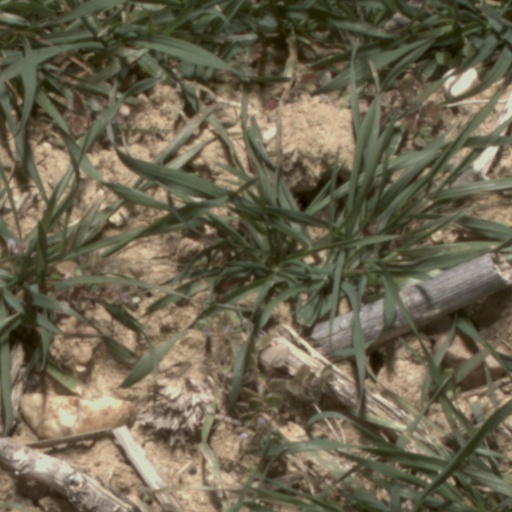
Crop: wheat